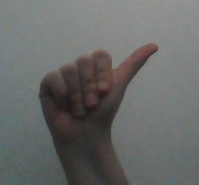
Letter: dhad